Ray Gallagher

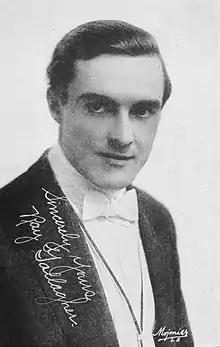
Gallagher in 1915

Ray Gallagher (April 17, 1885 – March 6, 1953) was an American actor of the silent era. He appeared in more than 90 films between 1912 and 1936. He appeared in many productions at Universal. He was born in San Francisco, California and died in Camarillo, California from a heart attack.